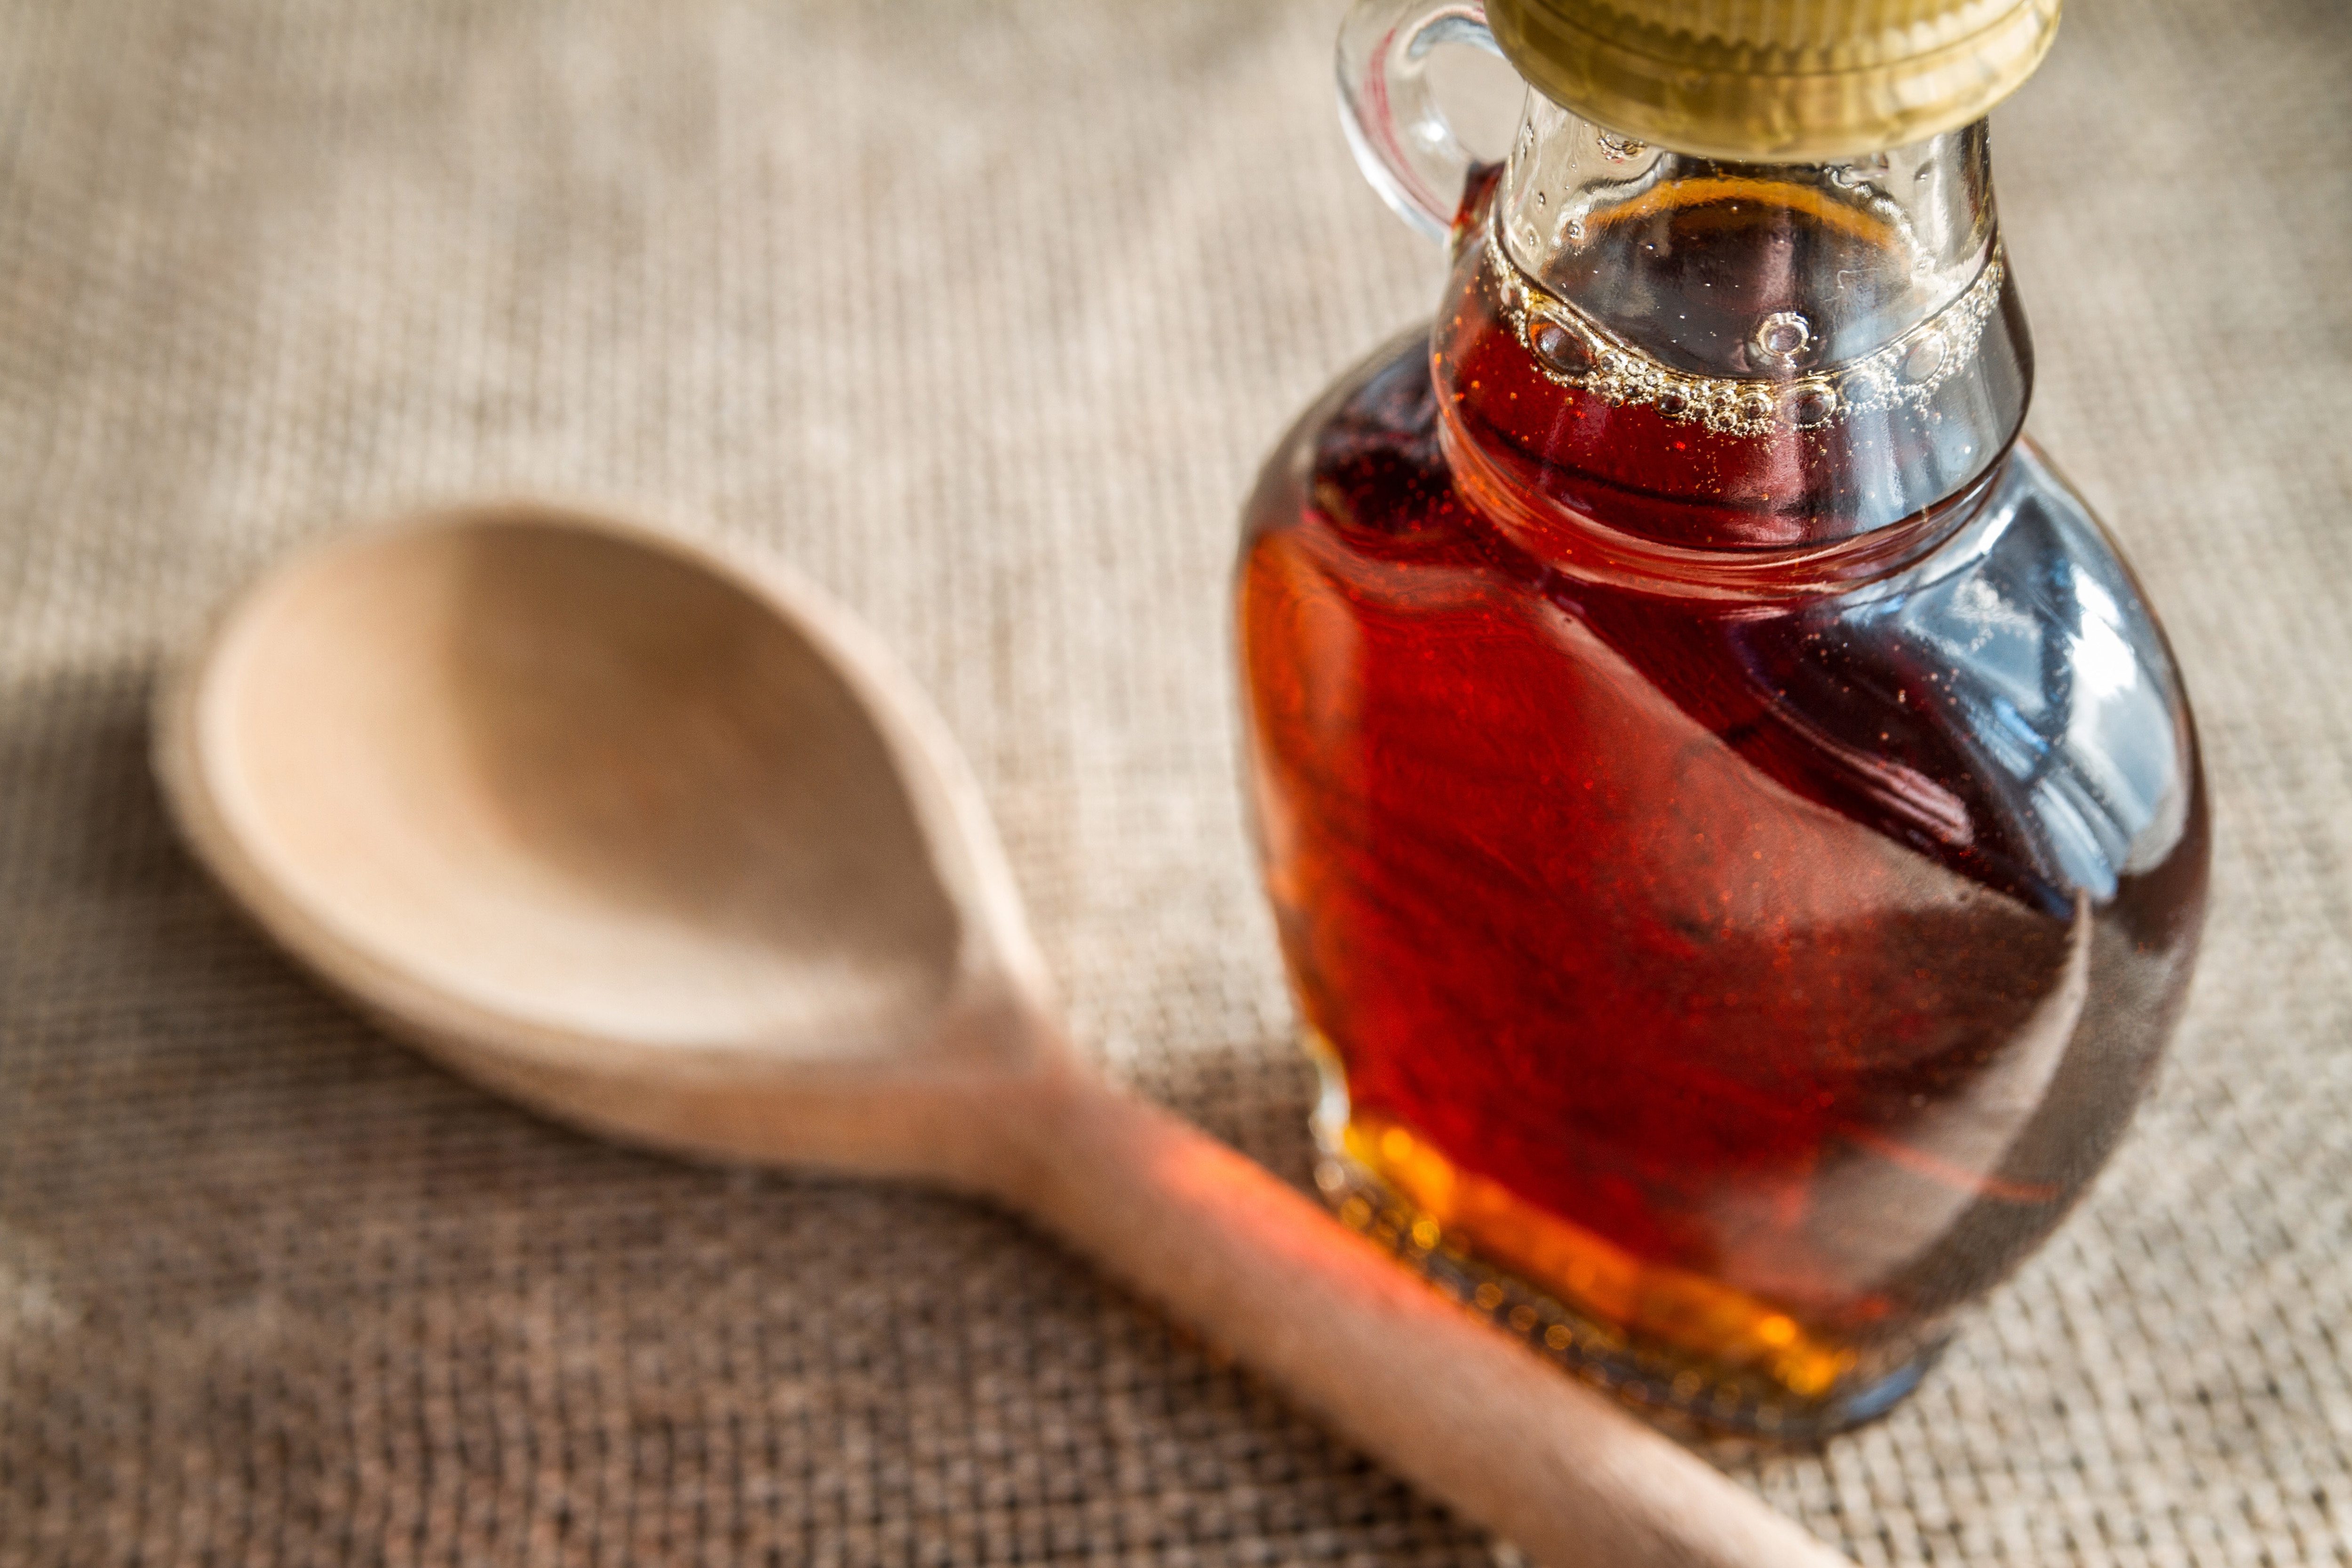
maple syrup, honey, food, drink, ingredient, sauces, syrup, Vanilla extract, liqueur, Chili oil